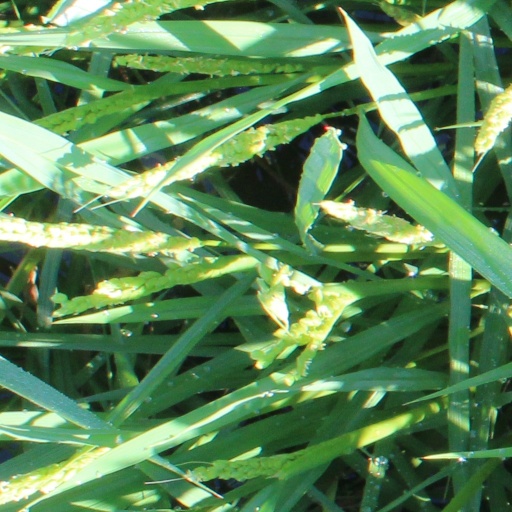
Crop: rice